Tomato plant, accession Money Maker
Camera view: vertical (180 deg); turntable rotation: 120 degrees
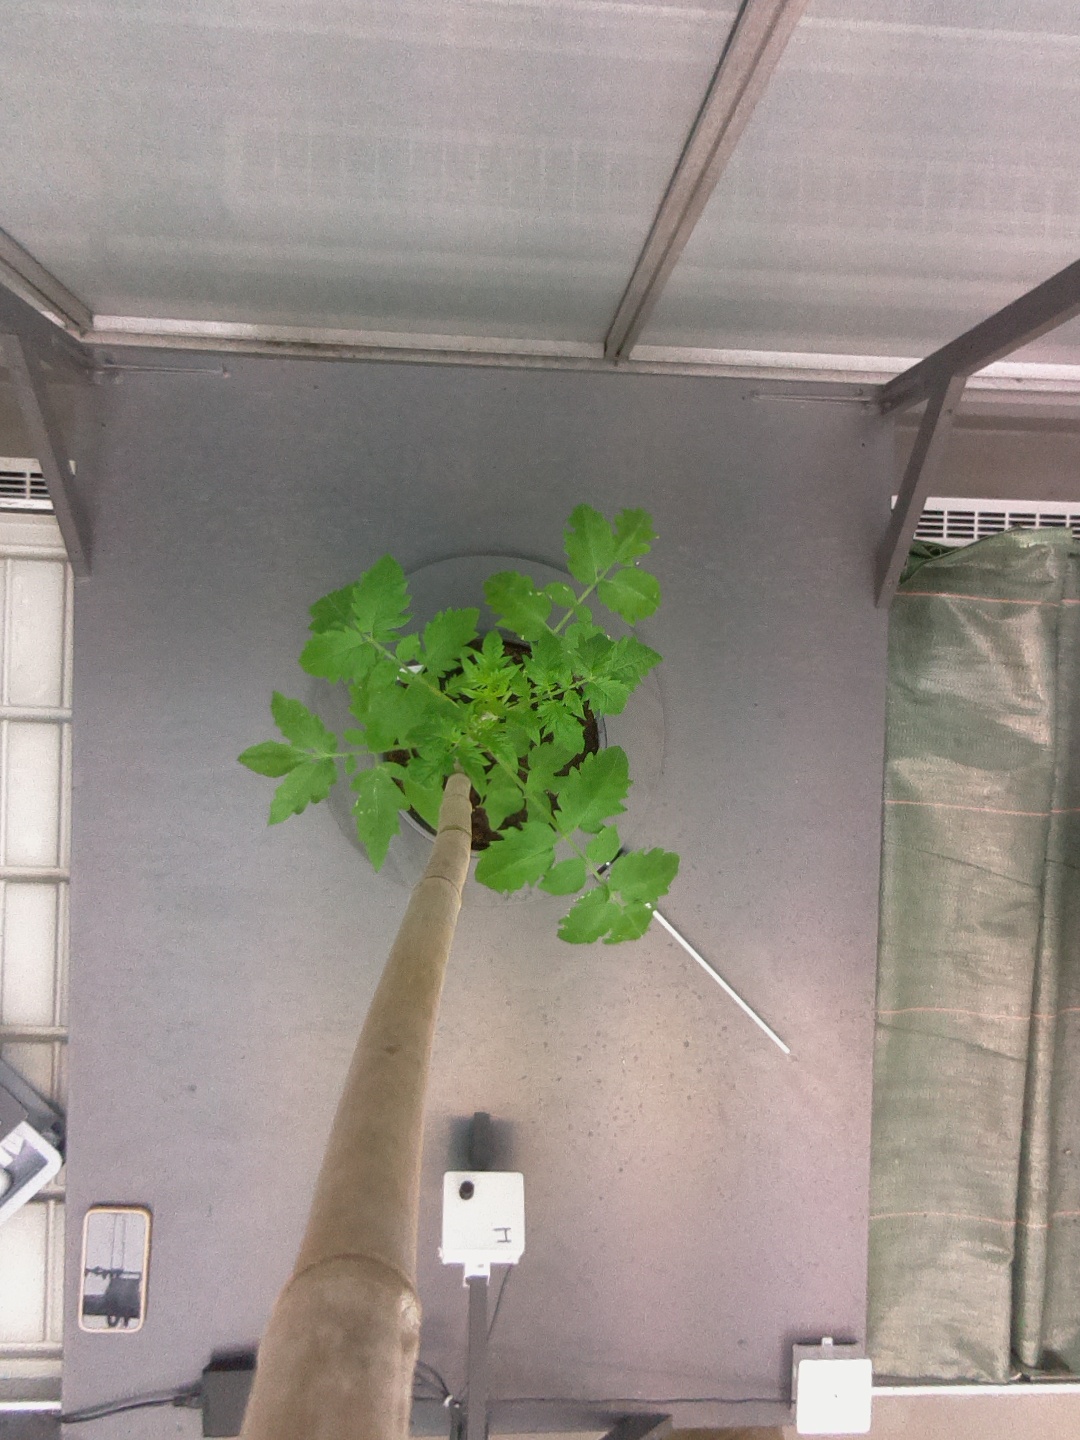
BBCH growth stage 13: 6 of true leaves visible